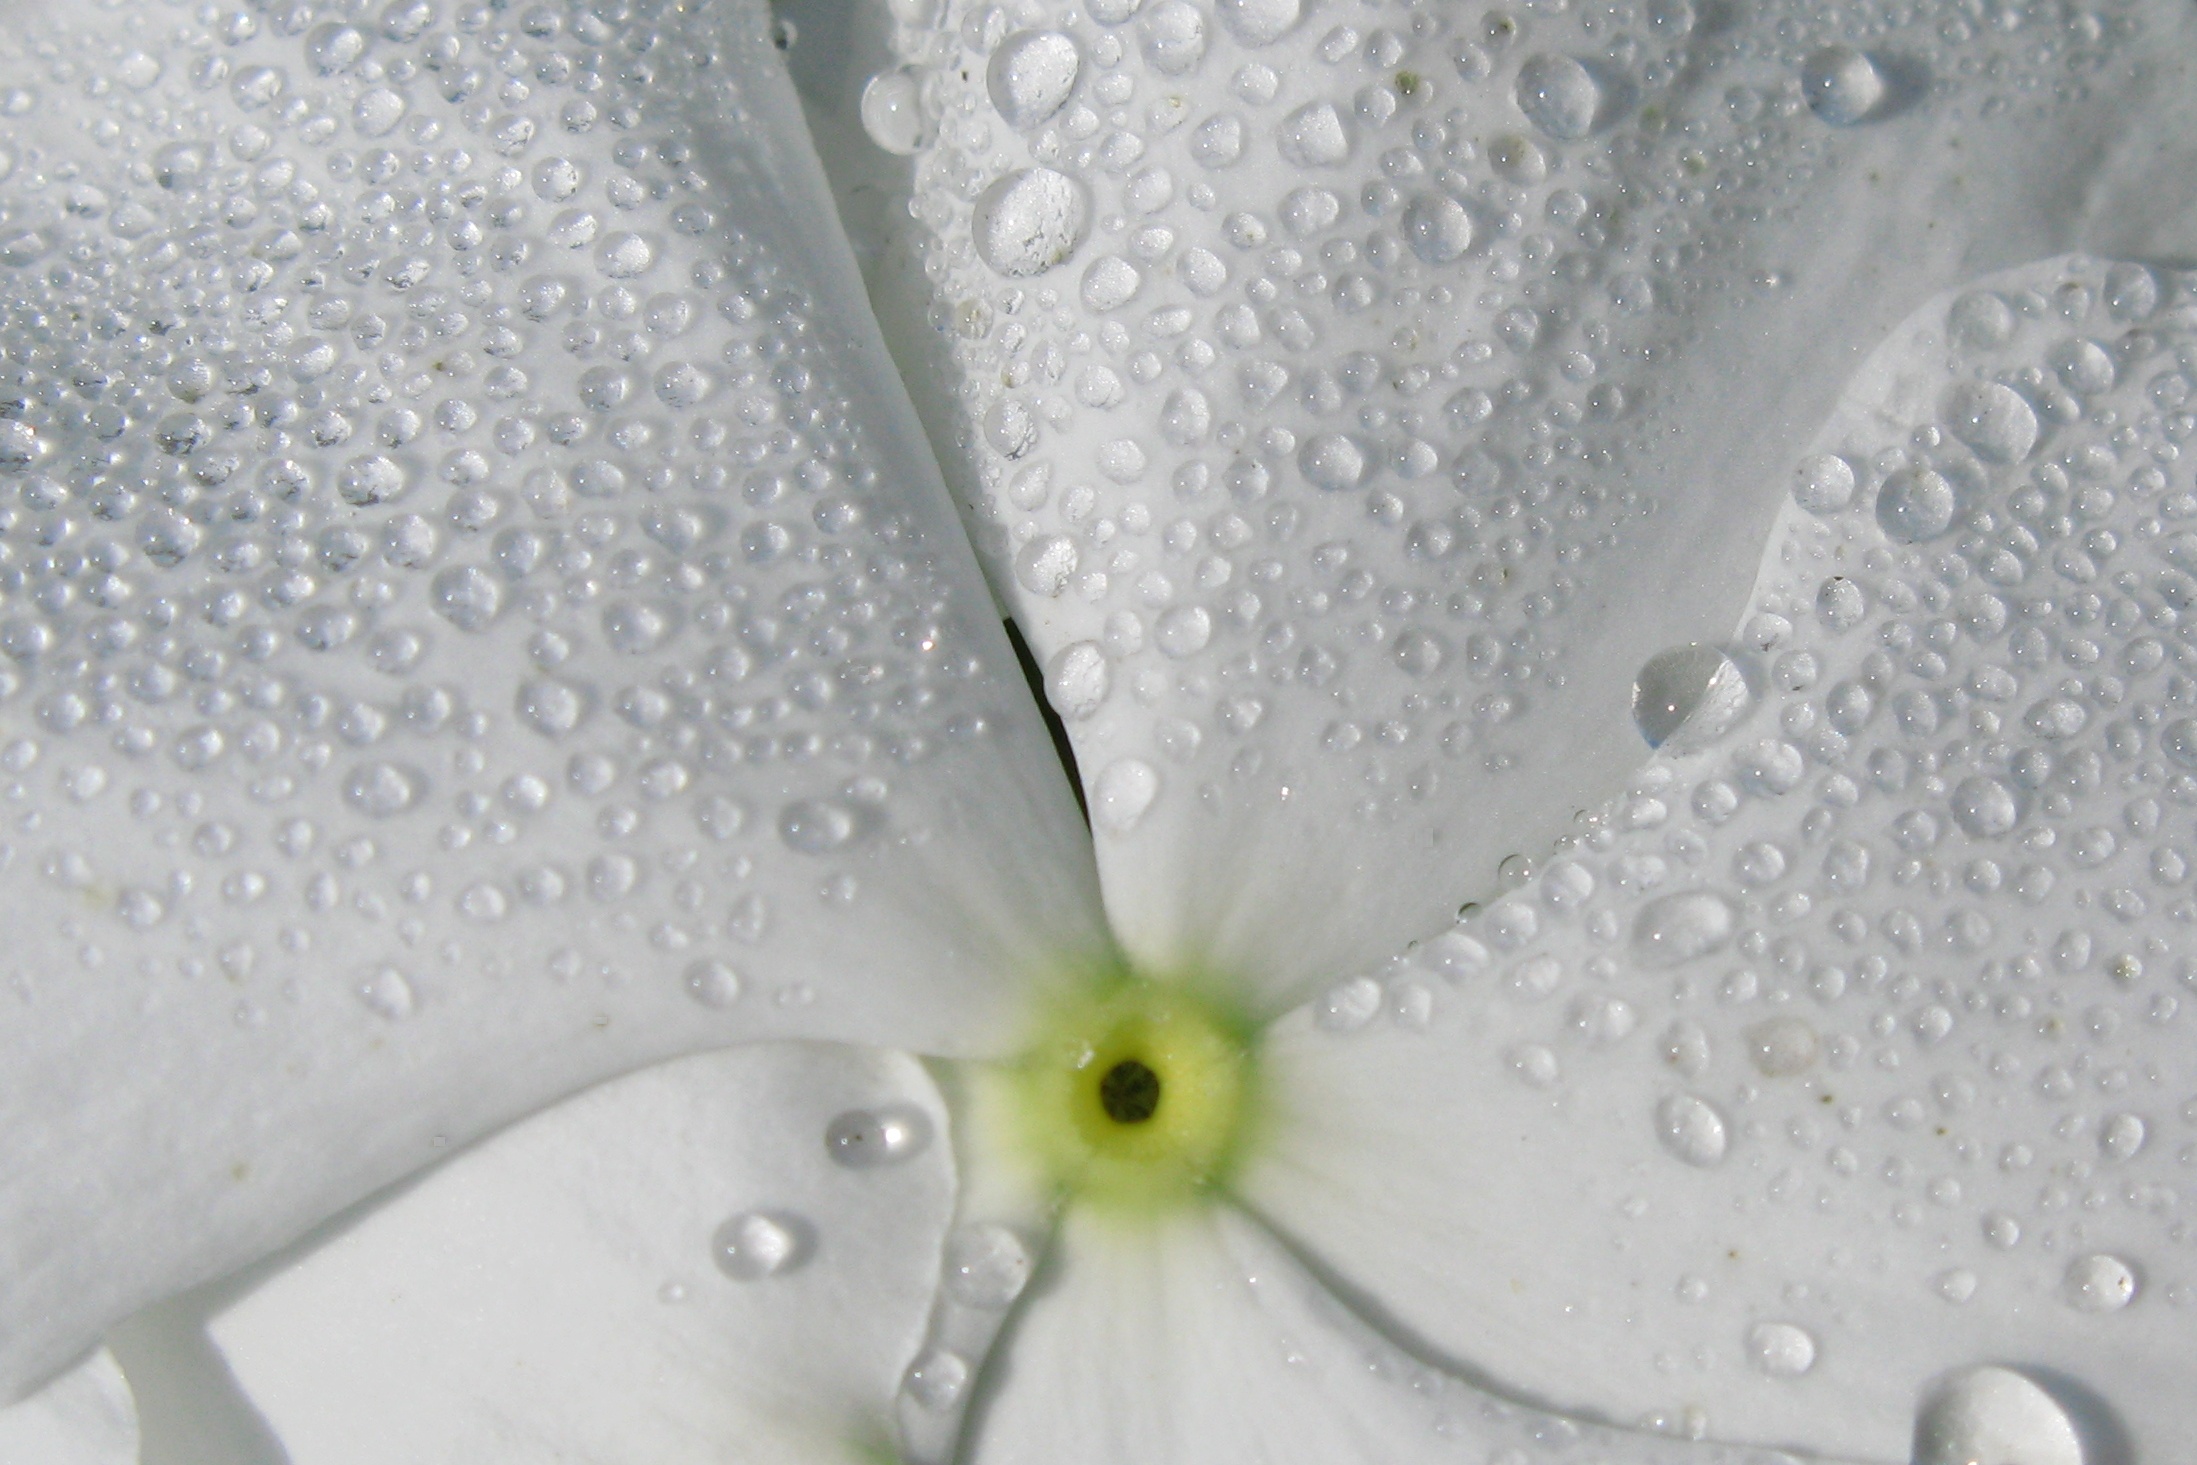
drop, dew, white, photography, leaf, flower, petal, high, close up, periwinkle, madagascar, hires, hi, res, g7, moisture, macro photography, oldmaid, roseus, catharanthus